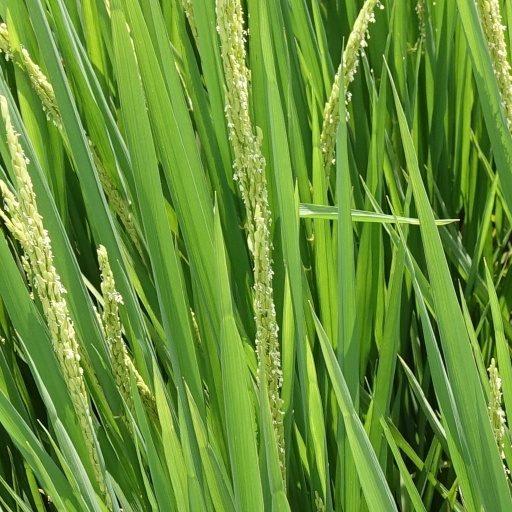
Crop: rice